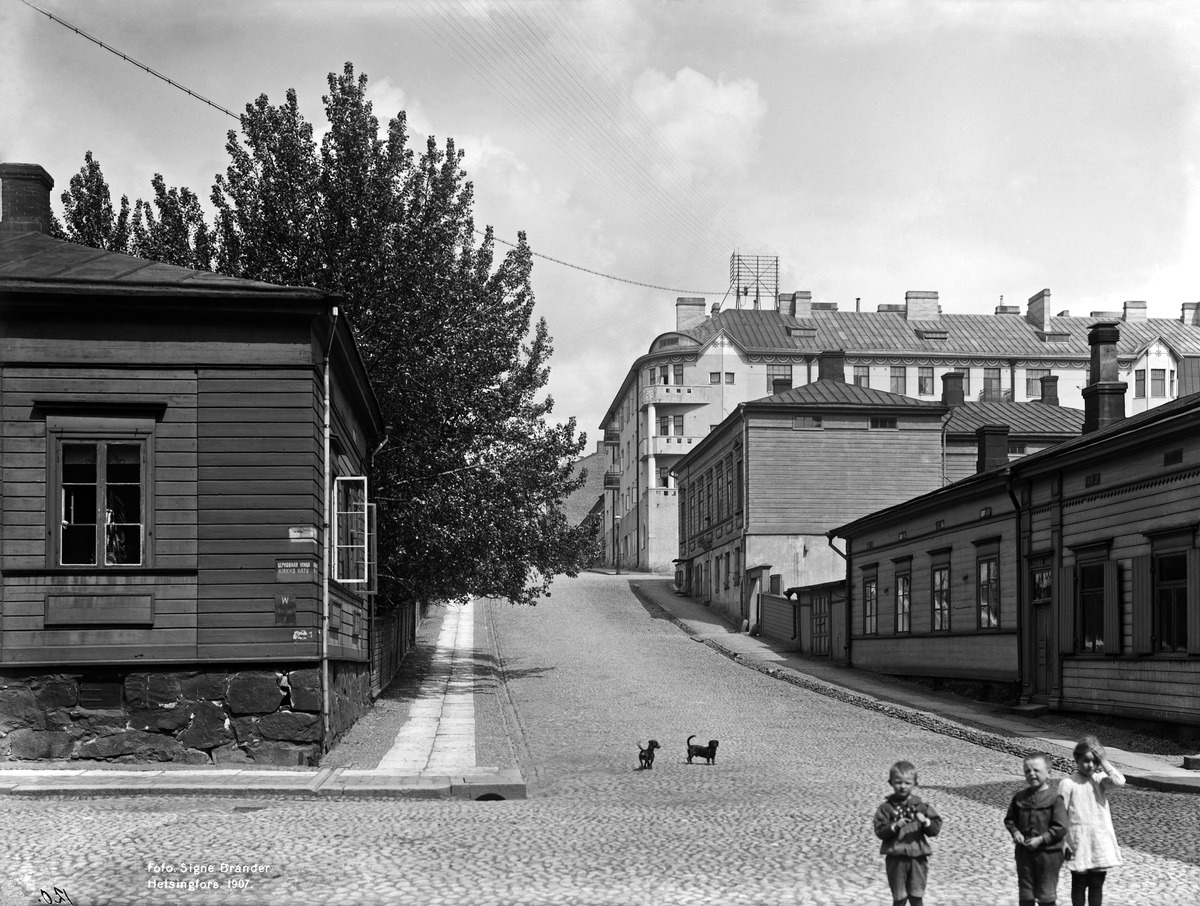
Konstantininkatu (= Meritullinkatu ) 5, 7, 9
sisällön kuvaus: Konstantininkatu (= Meritullinkatu ) 5, 7, 9.  Etualalla Kirkkokatu mustavalkoinen
Kuvaaja: Brander, Signe, valokuvaaja
Ajankohta: kuvausaika 1907
Paikka: Suomi, Uusimaa, Helsinki, Kruununhaka Helsinki, Meritullinkatu 5, 7, 9
Aiheet: koirat